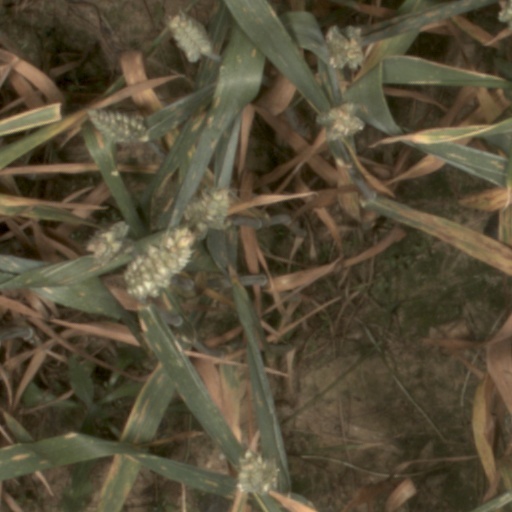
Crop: wheat